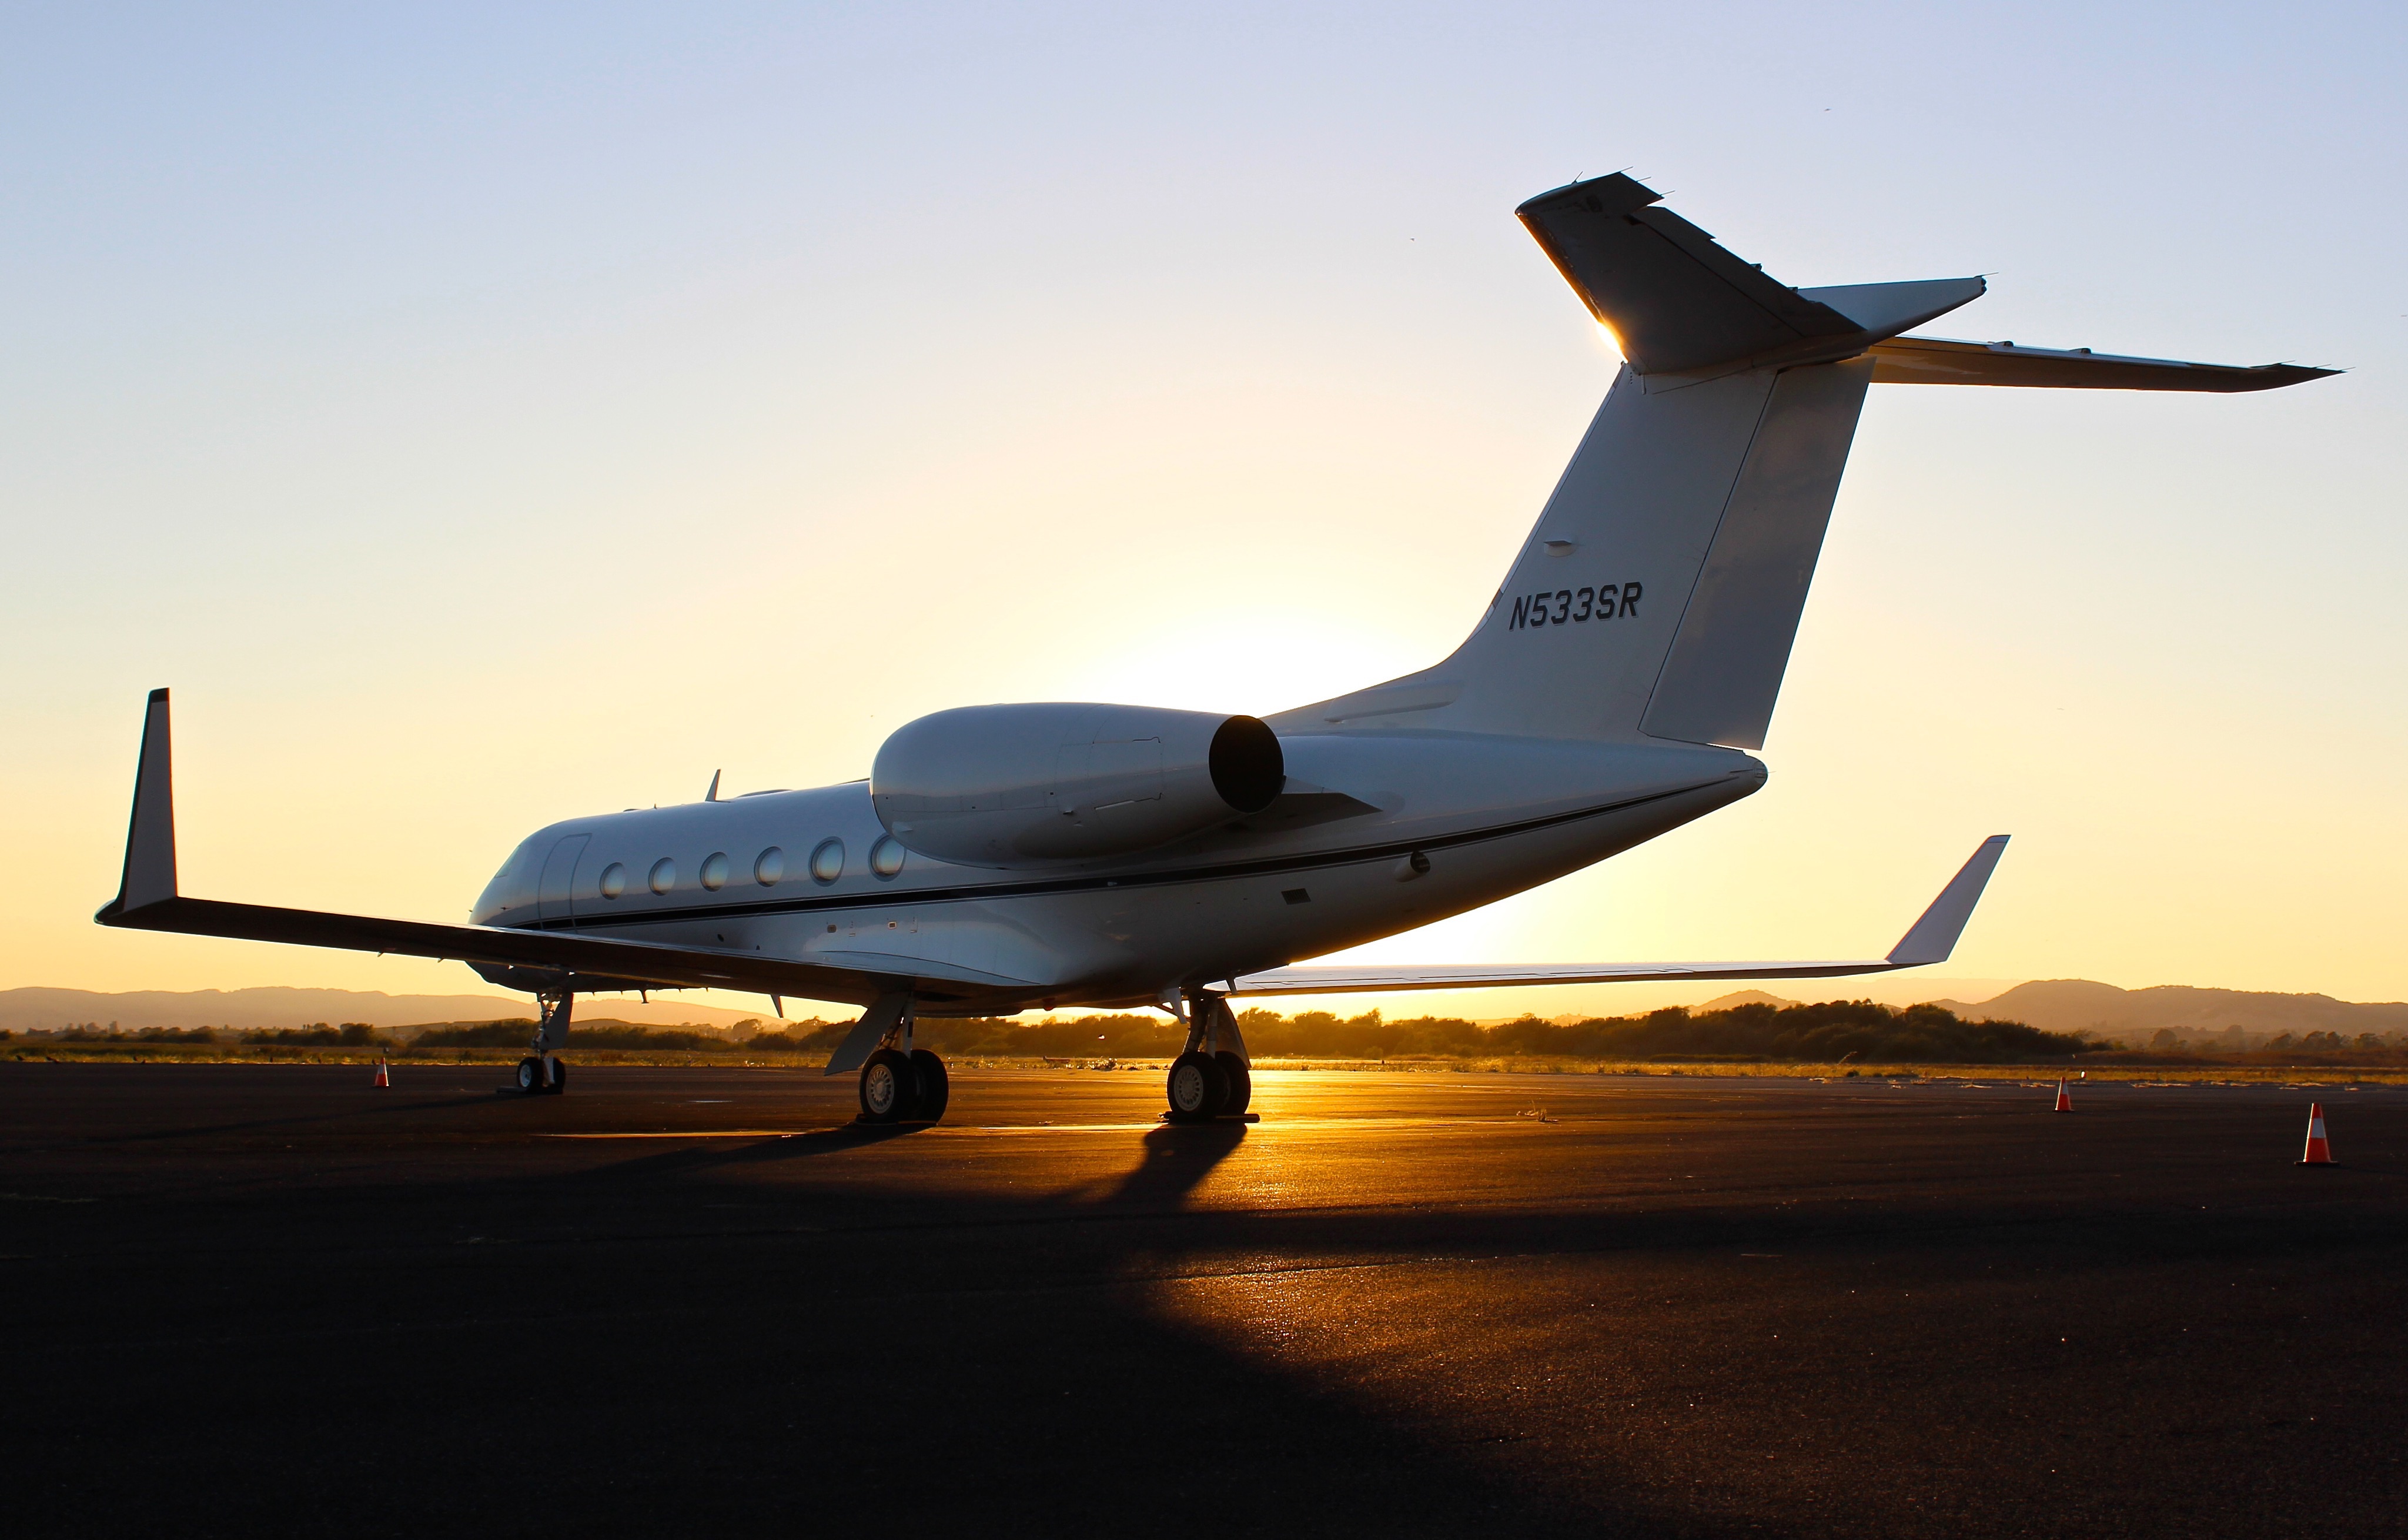
wing, airplane, aircraft, vehicle, airline, aviation, flight, airliner, turboprop, takeoff, light aircraft, air force, jet aircraft, air travel, atmosphere of earth, narrow body aircraft, aircraft engine, business jet, gulfstream v